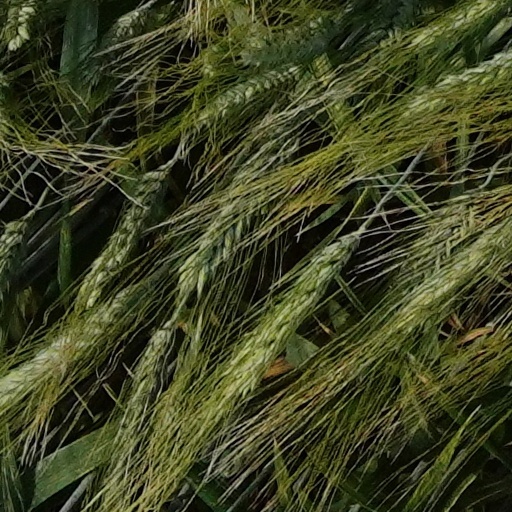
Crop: wheat